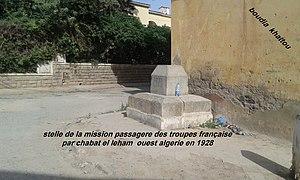
chaabat el leham
Chaabat El Leham, anciennement Chabat El Leham et Laferrière, est une commune algérienne de la wilaya d'Aïn Témouchent, située à 5 km au nord-est d'Aïn Témouchent.